The Girl with the Dragon Tattoo (2011 film)

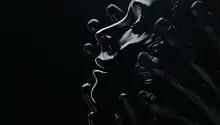
In the "Hot Hands" vignette, the rough, gnarled hands caressing Salander's face represents systemic abuse of women by men.

Tim Miller, creative director for the title sequence, wanted to develop an abstract narrative that reflected the pivotal moments in the novel, as well as the character development of Lisbeth Salander. It was arduous for Miller to conceptualize the sequence abstractly, given that Salander's occupation was a distinctive part of her personality. His initial ideas were modeled after a keyboard. "We were going to treat the keyboard like this giant city with massive fingers pressing down on the keys," Miller explained, "Then we transitioned to the liquid going through the giant obelisks of the keys." Among Miller's many vignettes was "The Hacker Inside", which revealed the character's inner disposition and melted them away. The futuristic qualities in the original designs provided for a much more cyberpunk appearance than the final product. In creating the "cyber" look for Salander, Miller said, "Every time I would show David a design he would say, 'More Tandy!' It's the shitty little computers from Radio Shack, the Tandy computers. They probably had vacuum tubes in them, really old technology. And David would go 'More Tandy', until we ended up with something that looked like we glued a bunch of computer parts found at a junkyard together."